Queen (2022 miniseries)

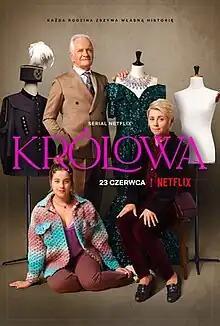
Polish Netflix poster

Queen is a 2022 Polish drama television miniseries created by Árni Ólafur Ásgeirsson, loosely based on the life of Polish hairdresser Antoni Cierplikowski. It was released on Netflix on 23 June 2022.